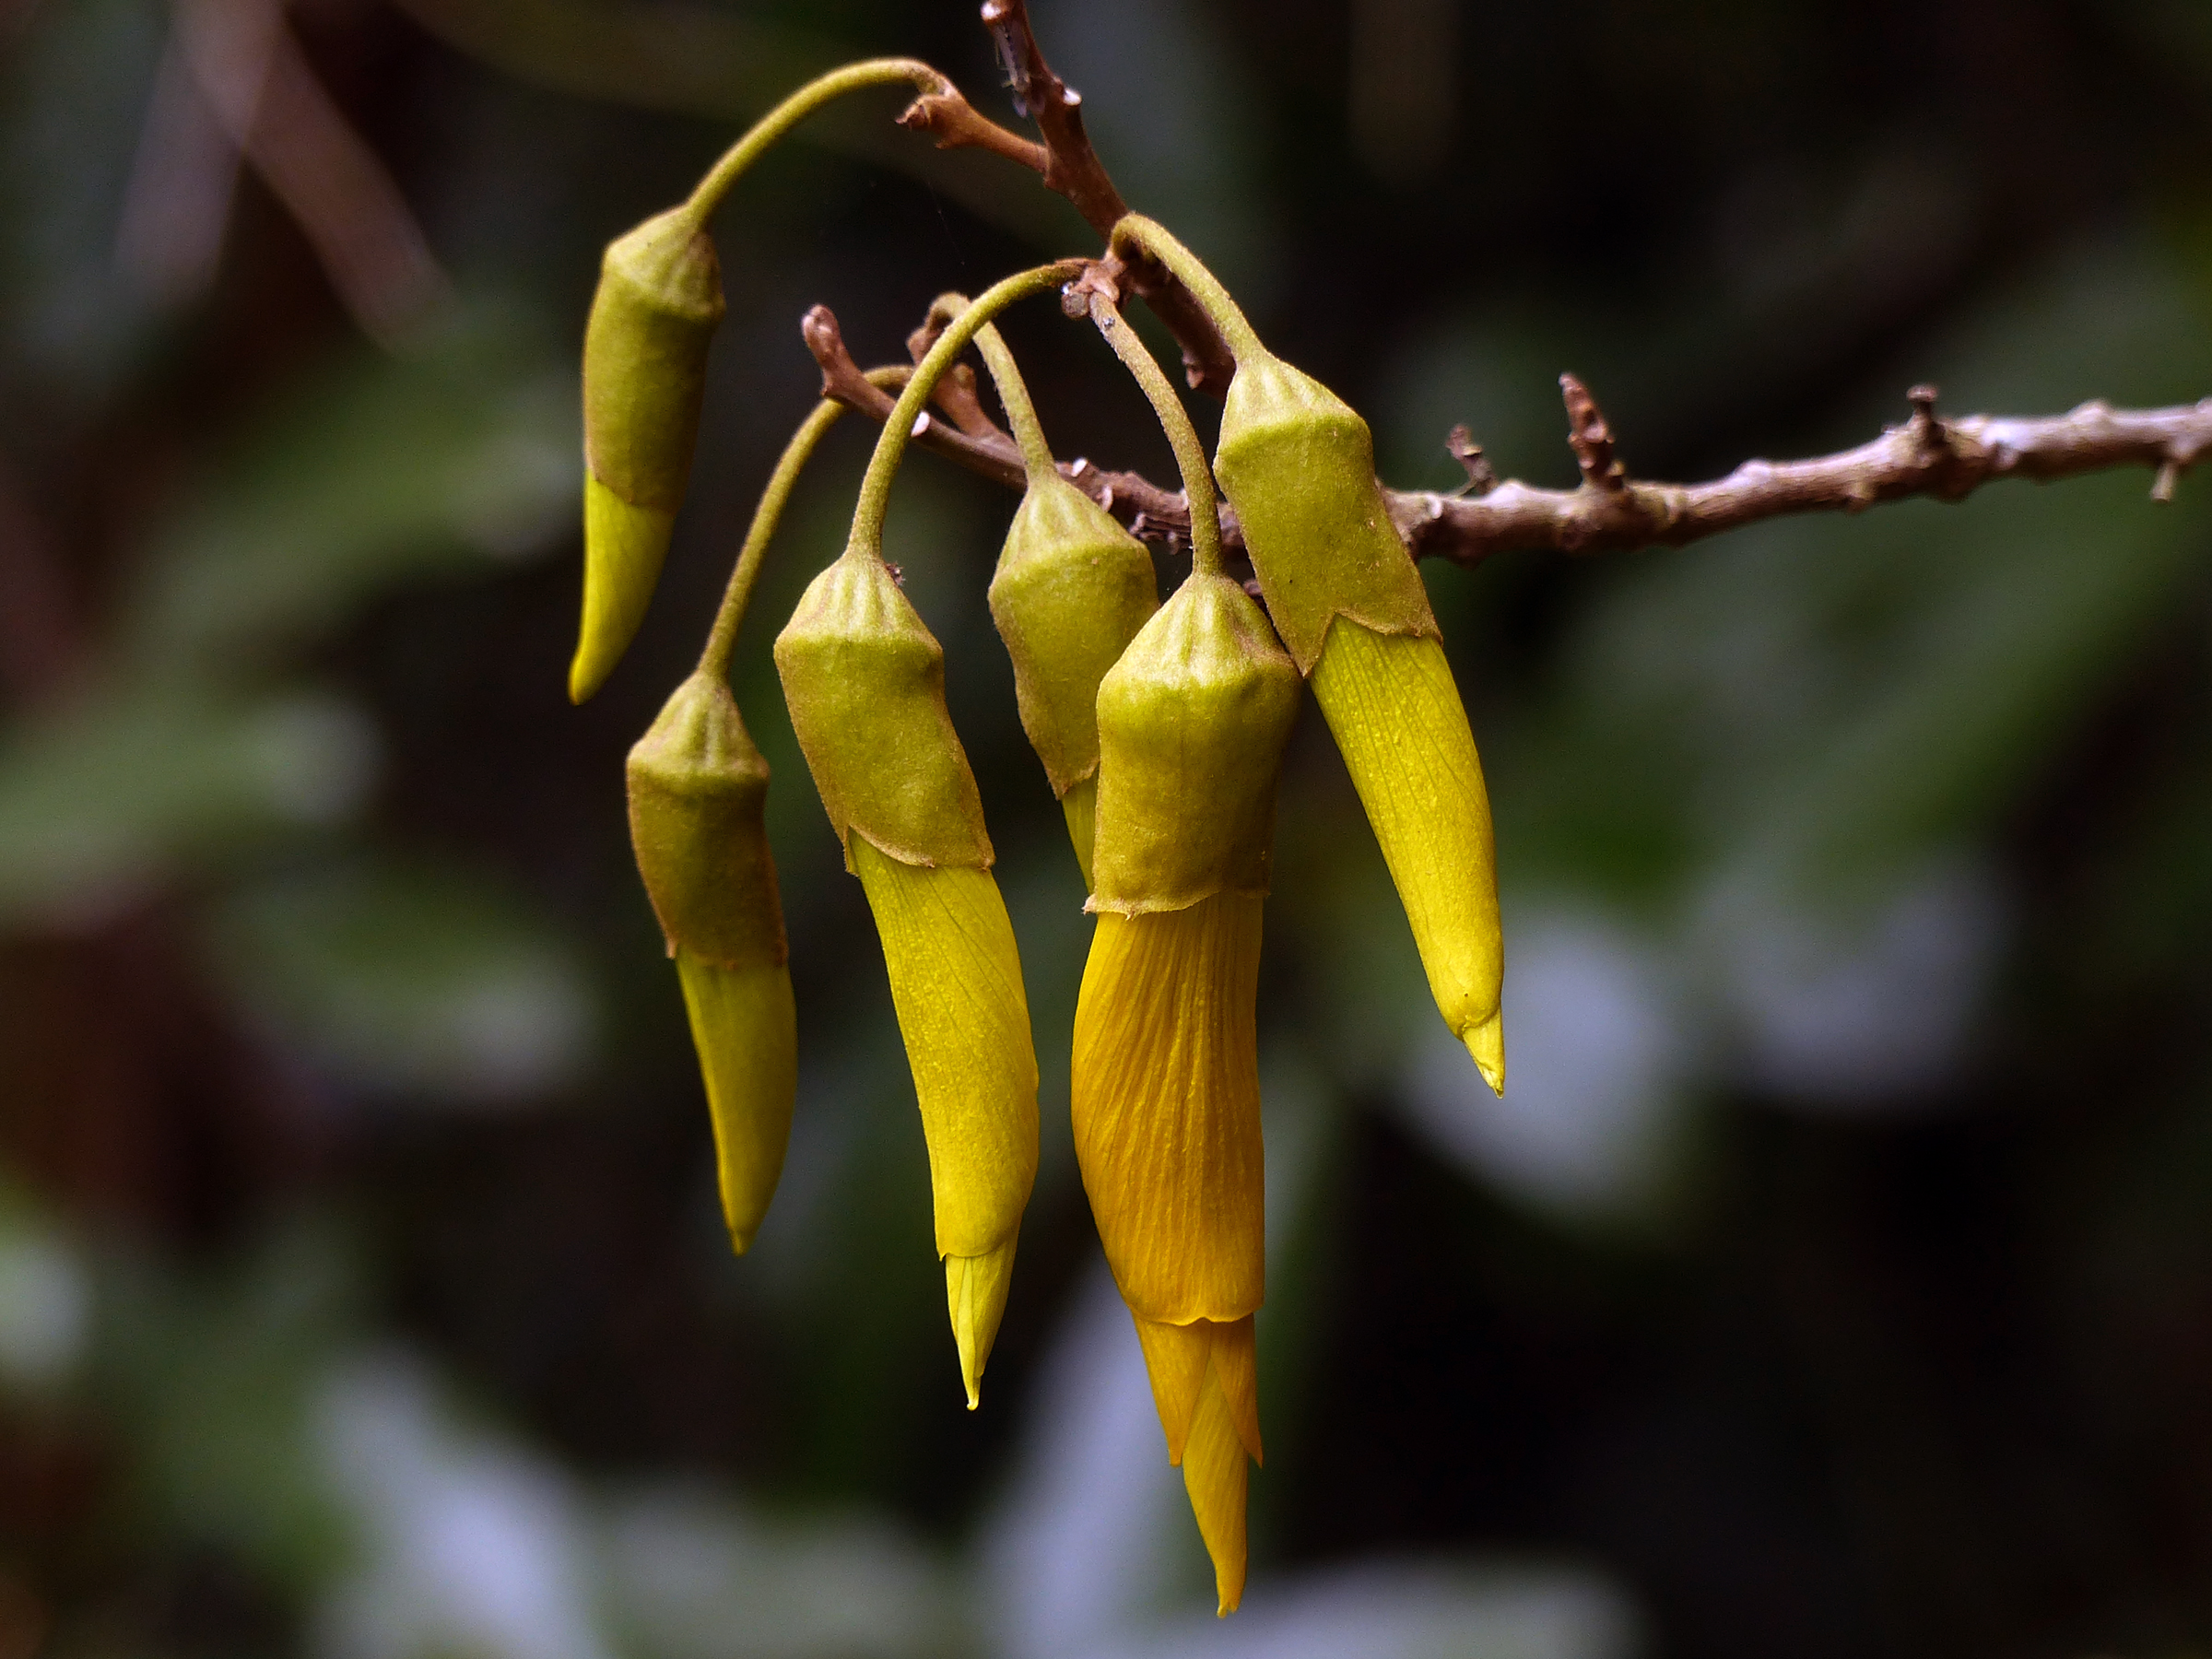
tree, nature, branch, blossom, plant, photography, sunlight, leaf, flower, green, produce, autumn, botany, yellow, flora, twig, wildflower, close up, yellowflowers, shrub, panasonicdmcfz200, bud, newzealandplants, kowhai, macro photography, flowering plant, plant stem, woody plant, land plant, thorns spines and prickles